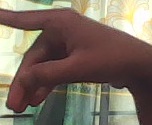
ASL sign: P